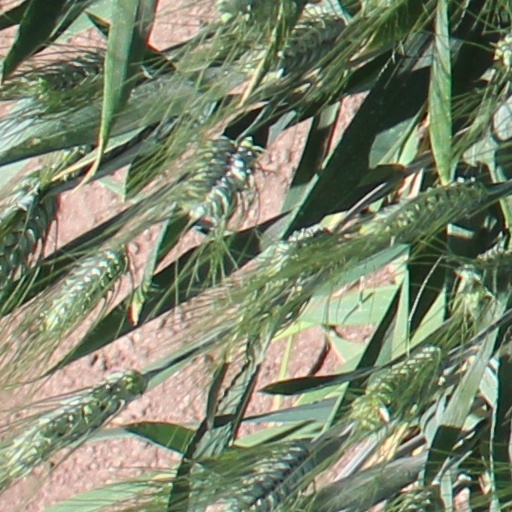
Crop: wheat